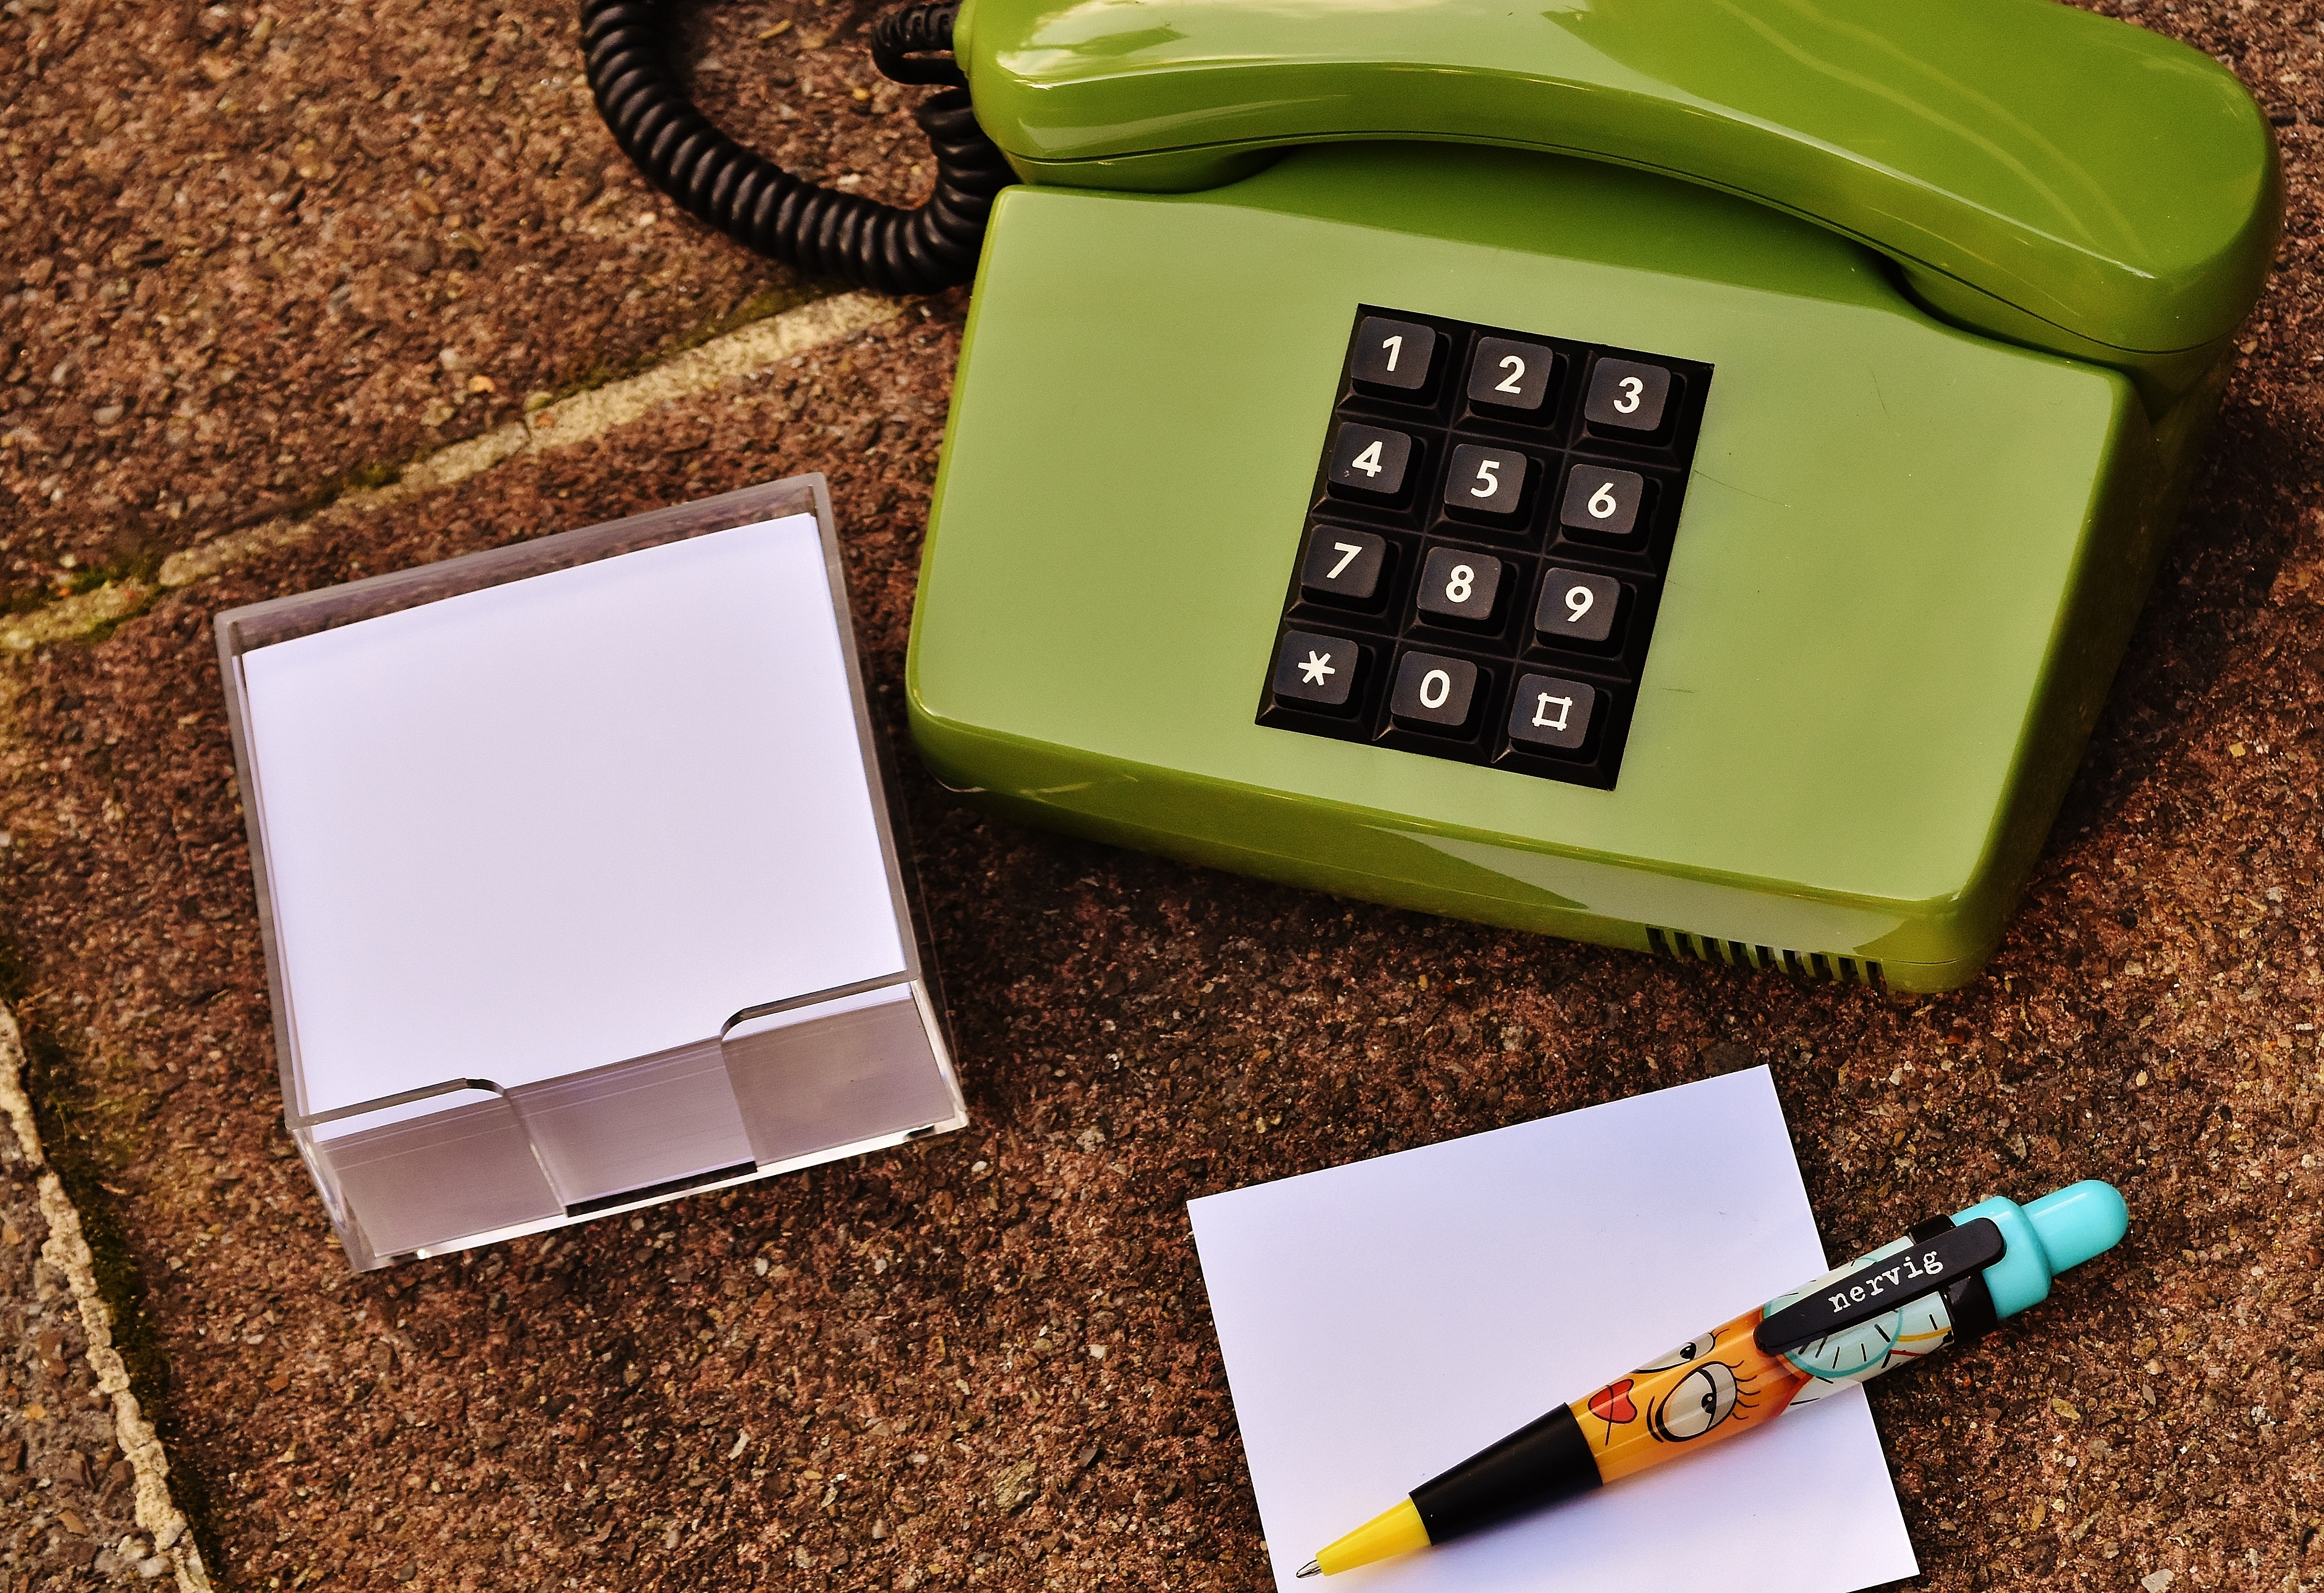
technology, pen, old, green, phone, telephone, communication, gadget, brand, keys, call, list, notes, leave, used, listeners, stickies, eighties